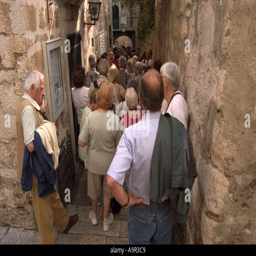
tourists looking at the house